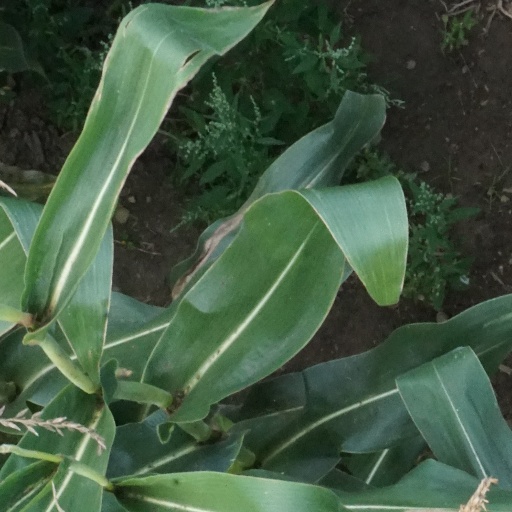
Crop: maize; corn